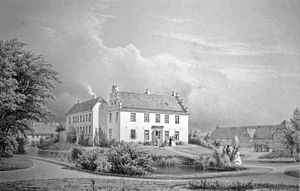
Fredede bygninger i Nordfyns Kommune
Kørup var en landsbyhovedgård fra middelalderen, der er nævnt første gang i 1410. Gården ligger i Krogsbølle Sogn, Skam Herred, Otterup Kommune. Hovedbygningen er opført i 1582 og parken er på 2 hektar.
Denne liste over fredede bygninger i Nordfyns Kommune viser alle fredede bygninger i Nordfyns Kommune, bortset fra kirker. Listen bygger på data fra Kulturarvsstyrelsen.